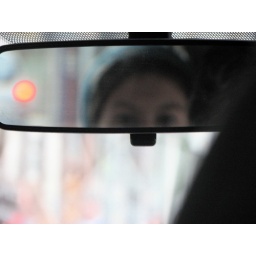
Driving to Oz's house for dinner, that's my face in the rear-view mirror.